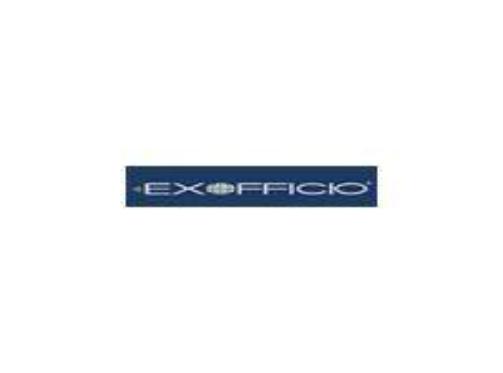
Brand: Exofficio
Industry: Clothes